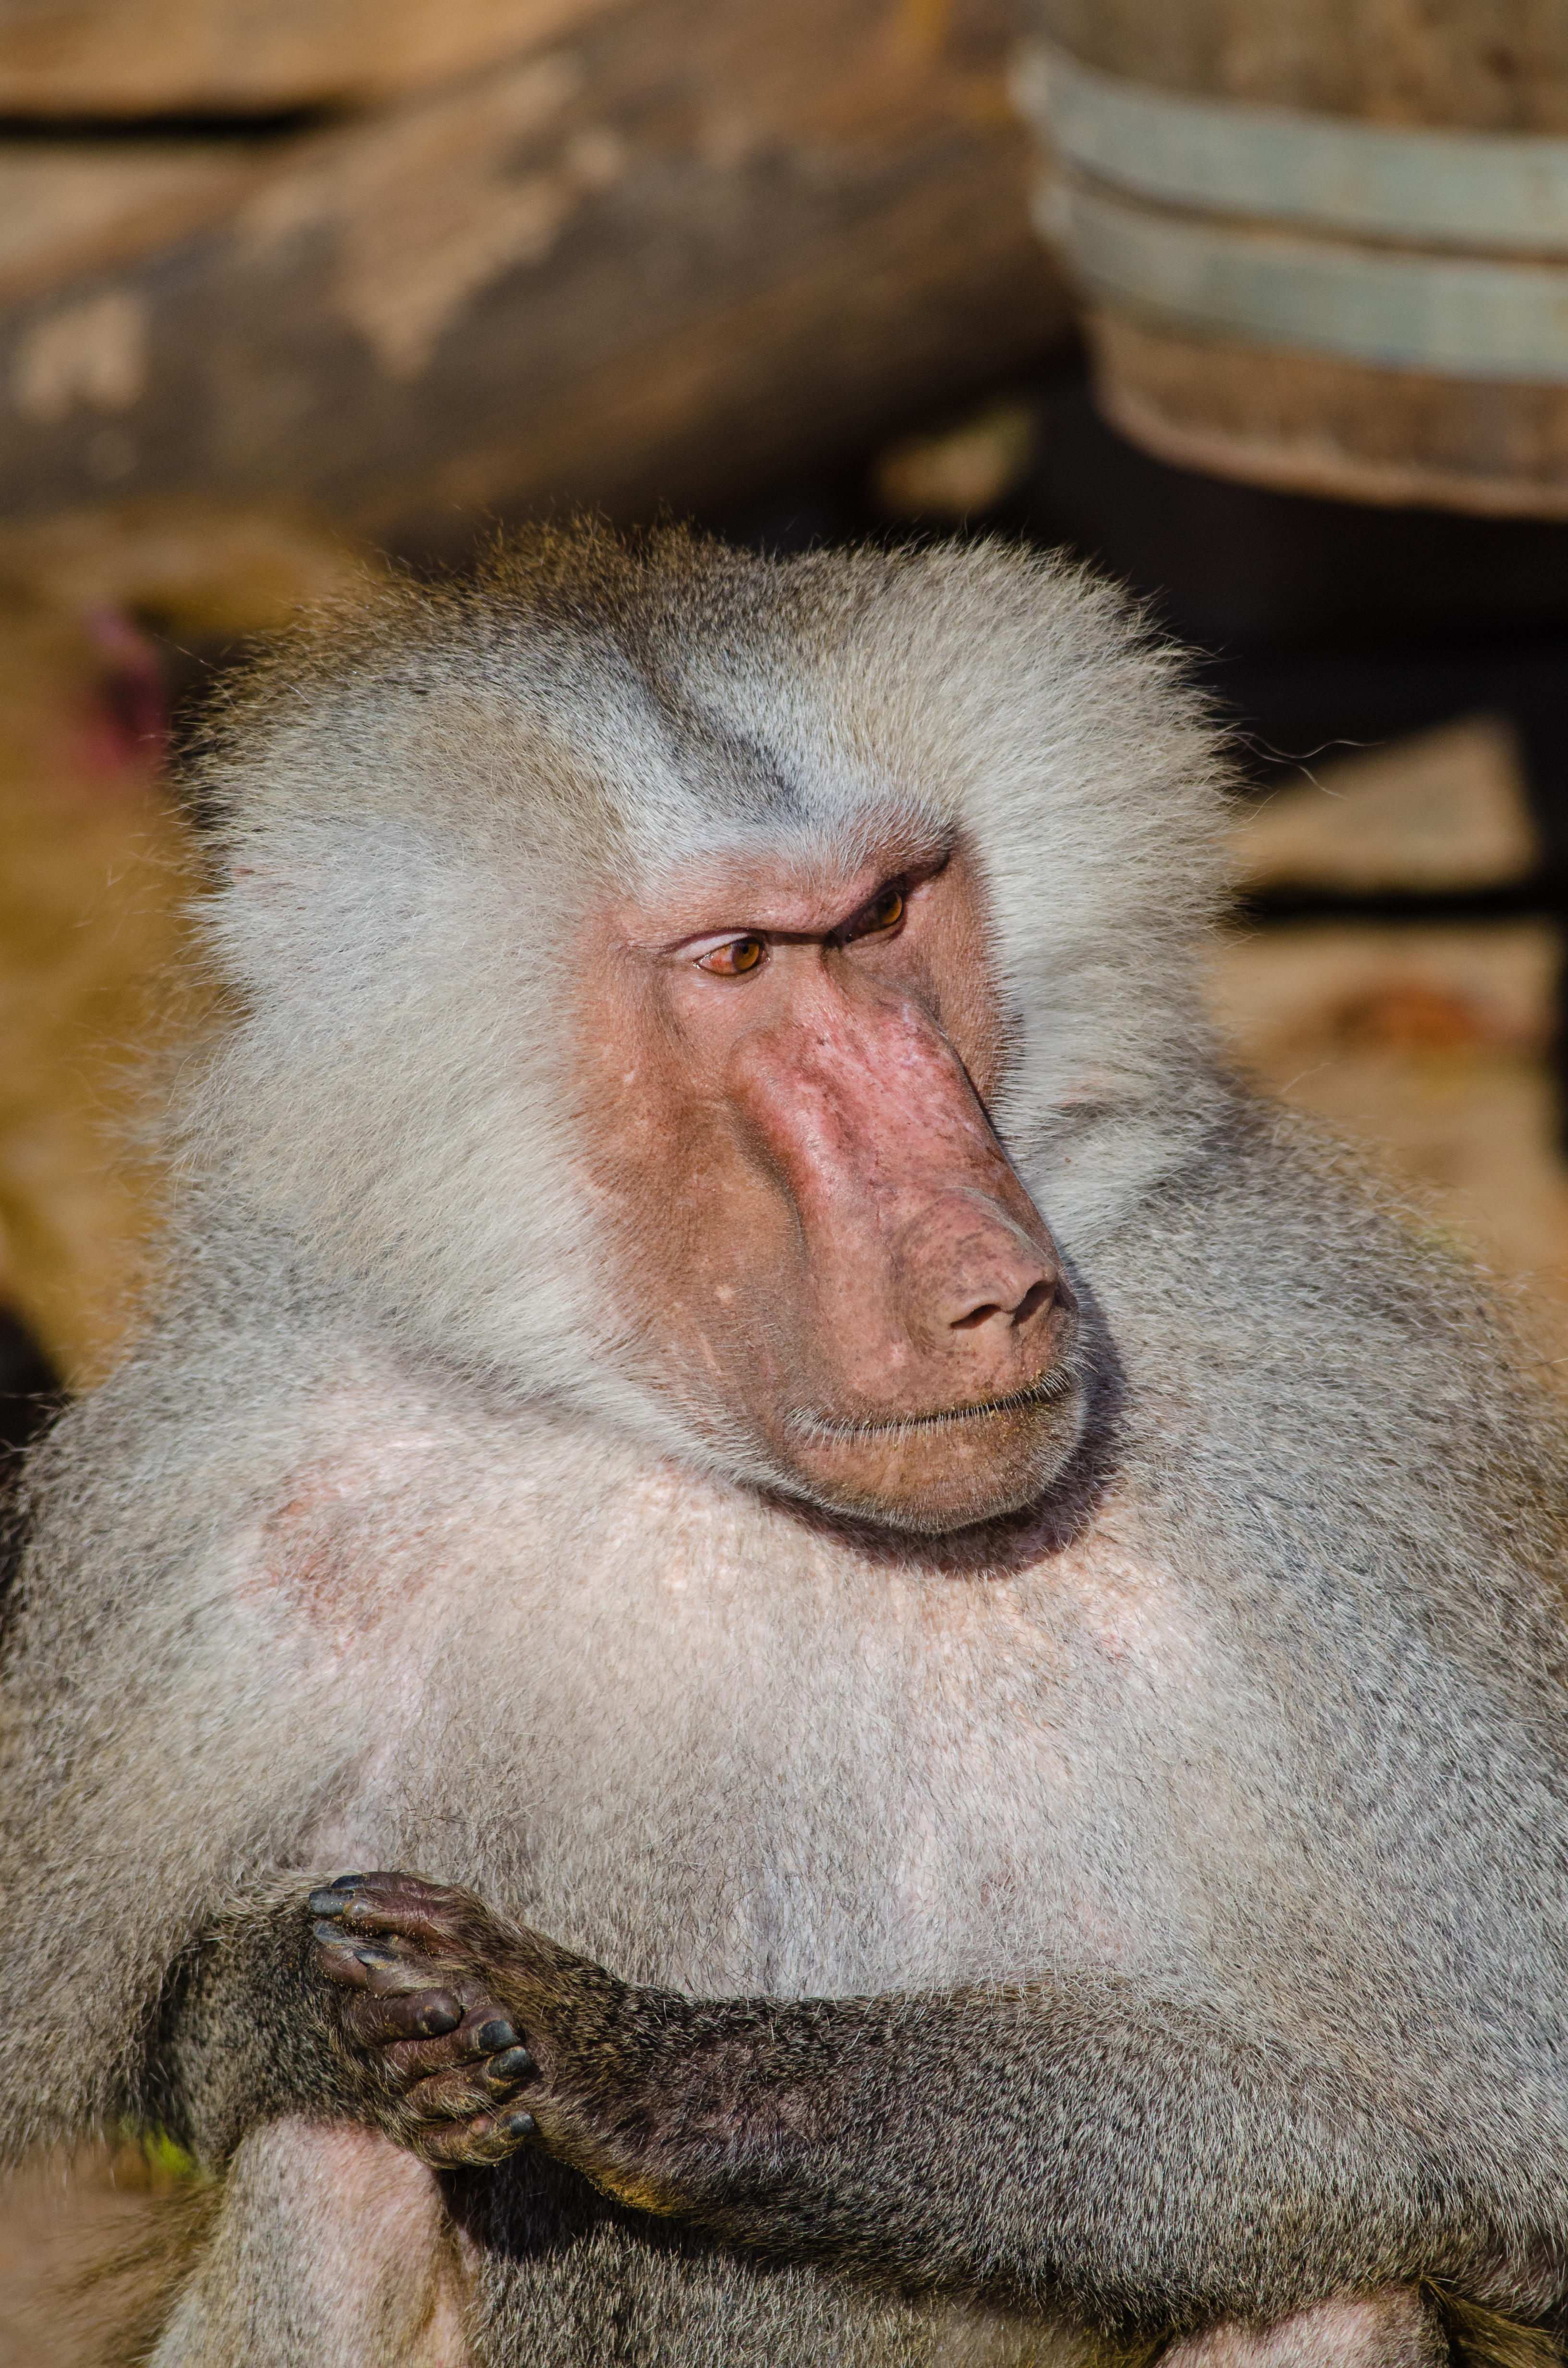
wildlife, mammal, fauna, primate, baboon, vertebrate, macaque, old world monkey, japanese macaque